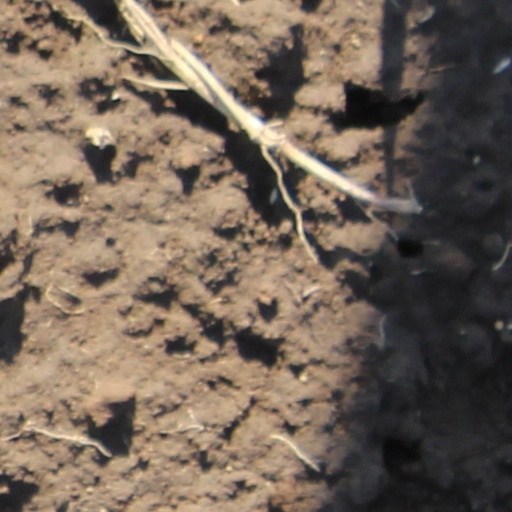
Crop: wheat